Shaun Hollamby

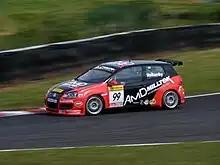
Shaun Hollamby at Oulton Park during the 2010 British Touring Car Championship season

He currently lives in London and has two daughters, Josie, Lottie and grandson, Brodie. He is married to Angie and has three step children Jamie, Max and Tara.